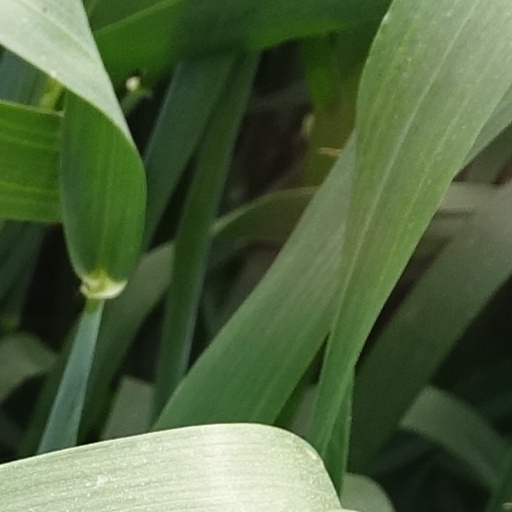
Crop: wheat